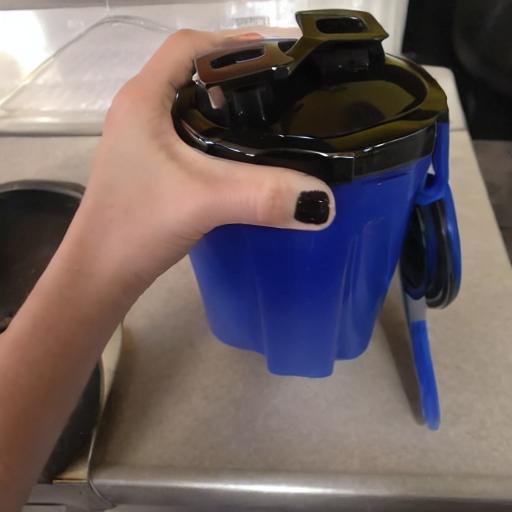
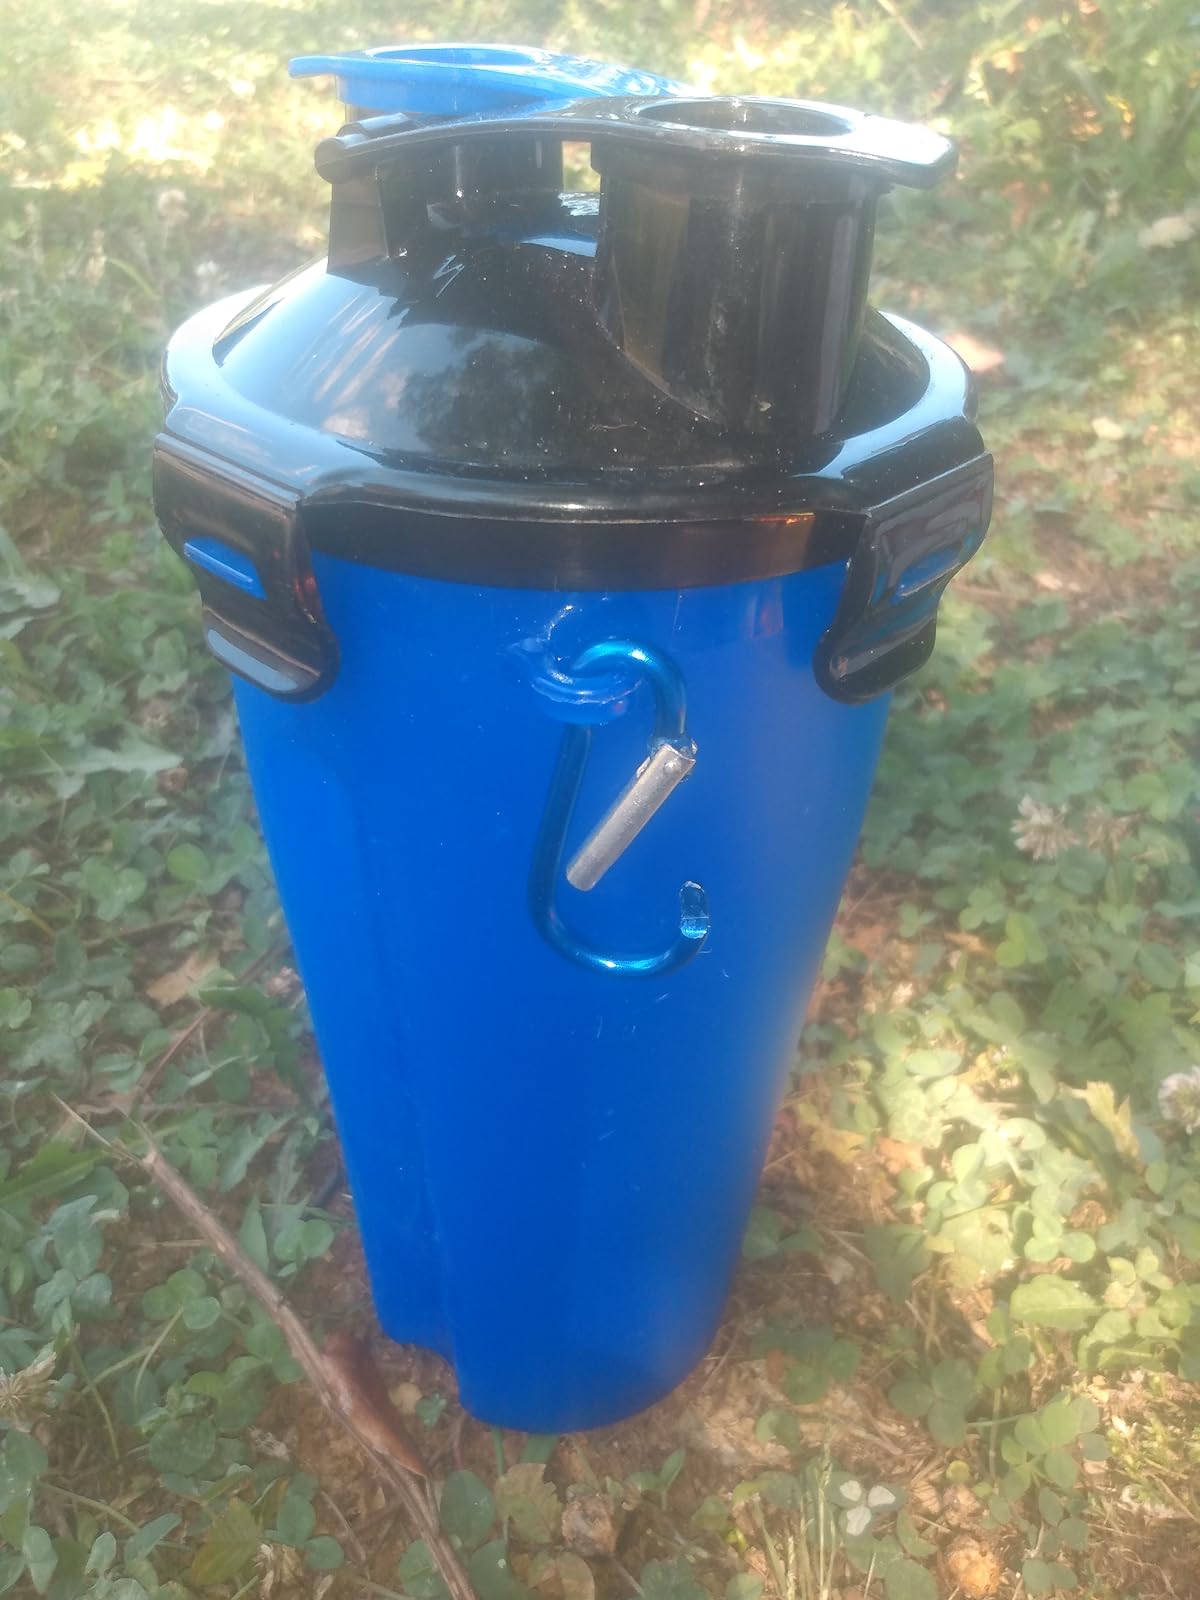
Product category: items_bowl
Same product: no